Chapel of Our Lady of the Miraculous Medal

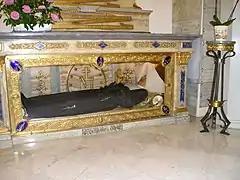
Tomb with the incorrupt body of Catherine Labouré.

Pope Leo XIII granted the Marian image enshrined within the chapel a Pontifical decree of coronation on 2 March 1897. The rite of coronation was executed by the former Archbishop of Paris, Cardinal François-Marie-Benjamin Richard on 26 July 1897.